Roland Griffiths

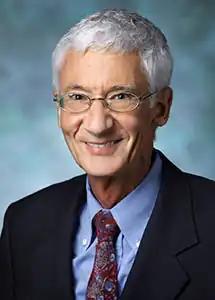
Griffiths in 2019

Roland Redmond Griffiths (July 19, 1946 – October 16, 2023) was an American psychopharmacologist. At Johns Hopkins University School of Medicine, he was professor of neuroscience, psychiatry, and behavioral science, and he was the director of the Center for Psychedelic and Consciousness Research.